Willys MB

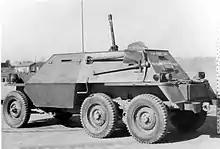
The T24 Scout Car was built on a 6×6 Willys MT "Super-Jeep" chassis.

Most of the competitors' models were more similar to standard jeeps, just lighter and smaller. Willys managed to reduce the weight on their 'MB-L' (MB Lightweight) to some in 1943; and Army engineers were impressed by the Chevrolet and its advanced features: a single center spar frame, and an integrated gearbox and transfer case. Kaiser created six prototypes with a 42 hp engine but including some unfavorable design trade-offs.